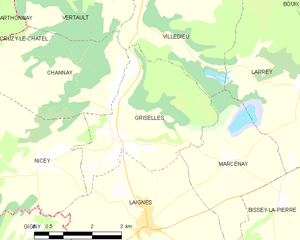
Griselles est une commune française située dans le département de la Côte-d'Or en région Bourgogne-Franche-Comté.